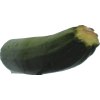
Label: green_zucchini